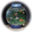
Label: bowl